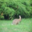
Label: rabbit